Jeff Christy

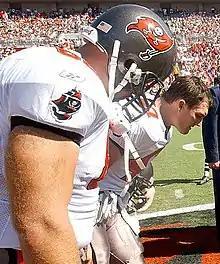
Christy (left) with John Lynch in 2002

Jeffrey Allen Christy (born February 3, 1969) is an American former professional football player who was a center for the Arizona Cardinals, Minnesota Vikings, and Tampa Bay Buccaneers of the National Football League (NFL). He played college football for the Pittsburgh Panthers.